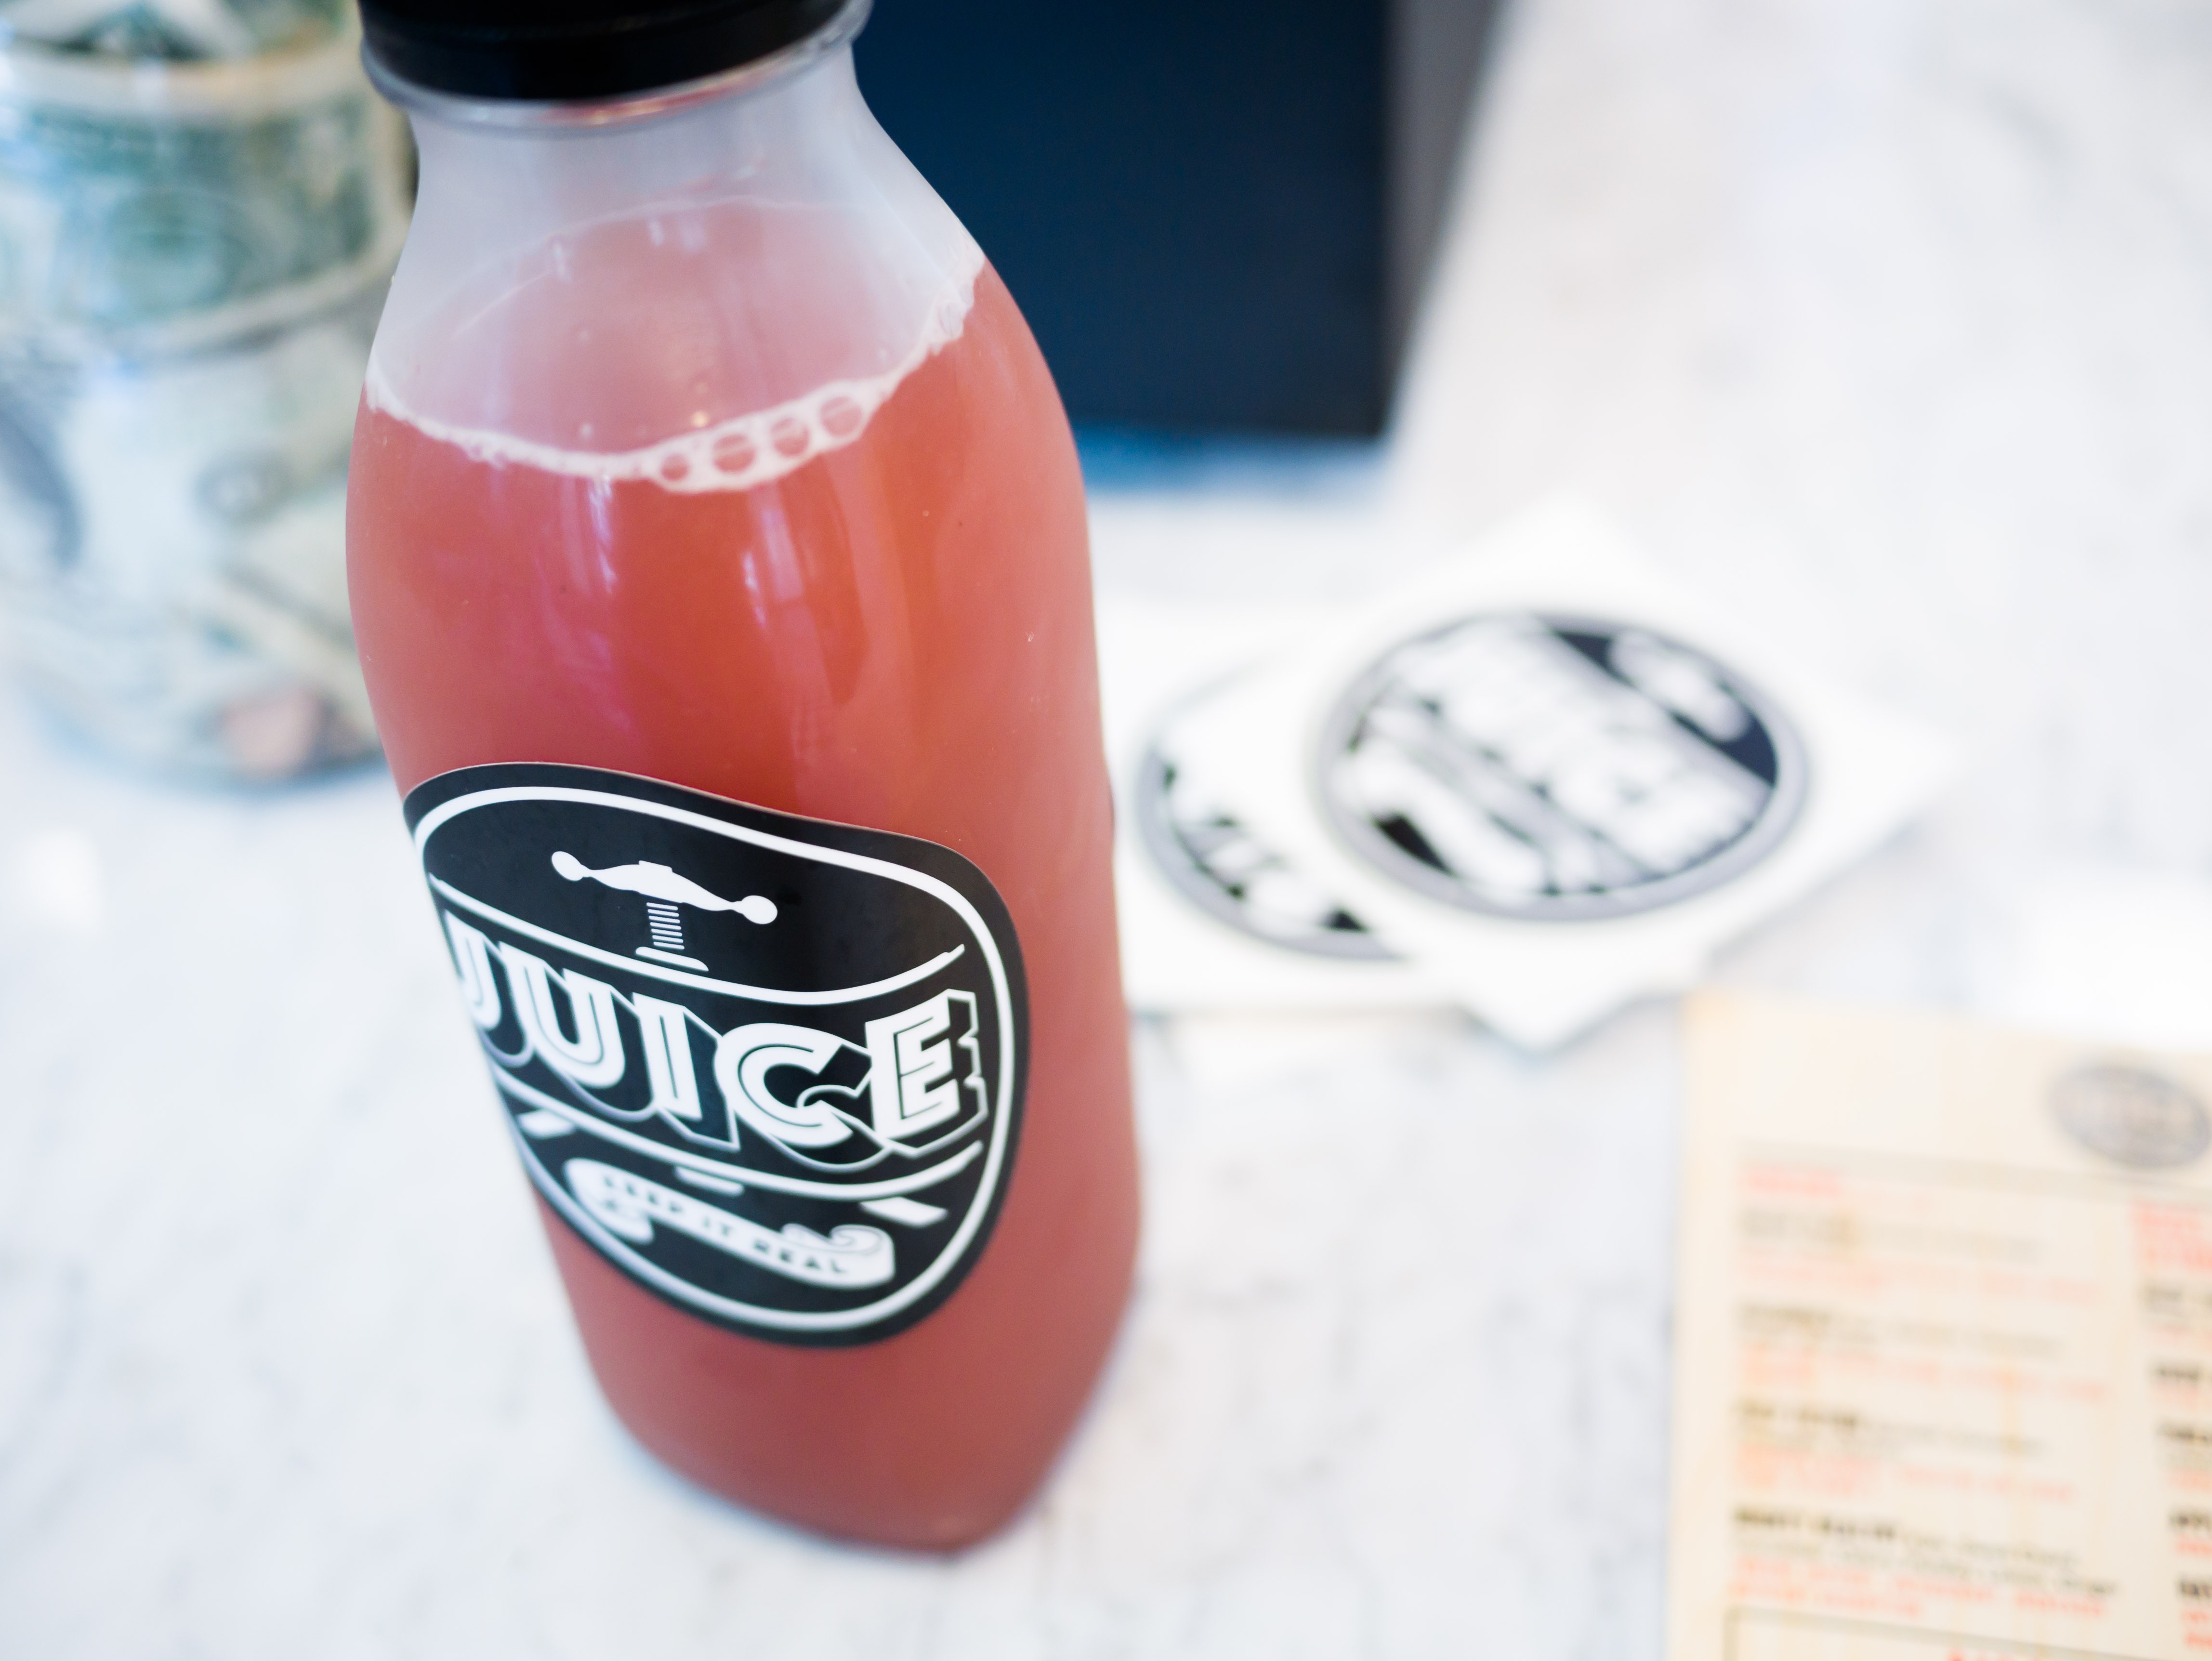
red, drink, bottle, juice, brand, product, soft drink, drinkware, carbonated soft drinks, shallow dof